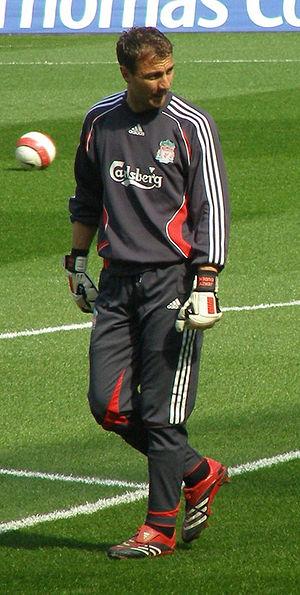
Jerzy Dudek, né le 23 mars 1973 à Rybnik, est un footballeur international polonais. Il est aujourd'hui retraité.